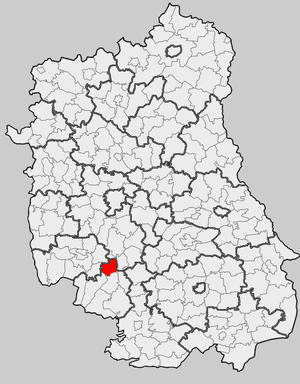
Batorz est une gmina rurale du powiat de Janów Lubelski, dans la Voïvodie de Lublin, dans l'est de la Pologne.